Los Angeles County Fire Department

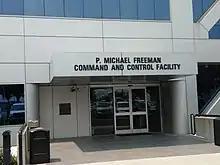
LACoFD Dispatch And Communications Center

The Emergency Operations Bureau includes the Training and EMS Bureau (TEMSB), nine major firefighting divisions, Air and Wildland Division, and Homeland Security Section. The Fire Department's service area includes suburban neighborhoods, city centers, commercial district, sandy beaches, mountain ranges, and more. The region's varying terrain causes unique emergency incident challenges, including increased EMS calls and variety of fires that can take place on a single day (i.e., wildland, structure, railroad, aircraft, vehicle, etc.) as well as ocean rescues and medical calls across 72 miles of coastline.